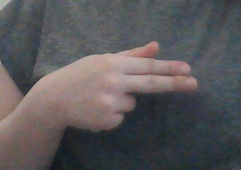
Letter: ghain